Moses (horse)

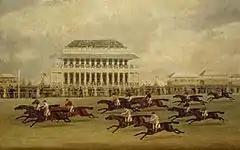
The "desperate" finish of the 1822 Derby

On 23 May at Epsom Moses started 6/1 third favourite in a twelve-runner field for the Derby, with Hampden being made the 3/1 favourite. The early running was made by an outsider named Wanton who led until the turn into the straight but then veered off the course and into the crowd. The closing stages were disputed by Moses, Hamden, Figaro and an unnamed "brother to Antonio". After a "most desperate struggle", Moses, ridden by Thomas Goodisson, won by half a neck from Figaro, with Hampden a length away in third. Wearing the colours of the Duke of York in the race, Moses gave the Duke his second victory, and the third for the royal family, at the Derby. The race was described in a contemporary source as "the best Derby ever run."